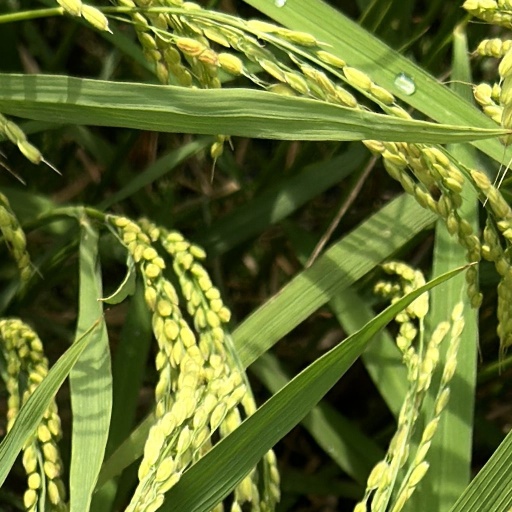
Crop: rice